William Laparra

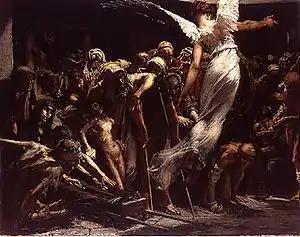
The Pool of Bethsaida

William Julien Emile Edouard Laparra (25 November 1873, Bordeaux - 5 September 1920, Valle de Hecho) was a French painter of portraits and genre scenes. The composer, Raoul Laparra, was his younger brother.